Asterias

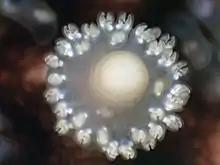
Aboral surface of an "Asterias forbesi" sea star showing ring of pedicellariae surrounding spine

"Asterias", like most starfish genera in the order Forcipulatida, are recognisable externally by their pedicellariae, many thousands of tiny jaw-like structures on the skin which can snap shut to nip at prey or predators. "Asterias" has two types present -the major, also called straight, pedicellaria, which lie scattered across their skin, and the smaller minor, also called crossed, pedicellaria, which are found in tufts or wreaths around the large dorsal spines -these pedicellariae have tiny, rubbery stalks known as pedicels. Papulae are also present. All species normally have five arms. Internally, the exoskeleton also presents some diagnostic characters, such as the dorsal plates bearing only a single spine in their centre.